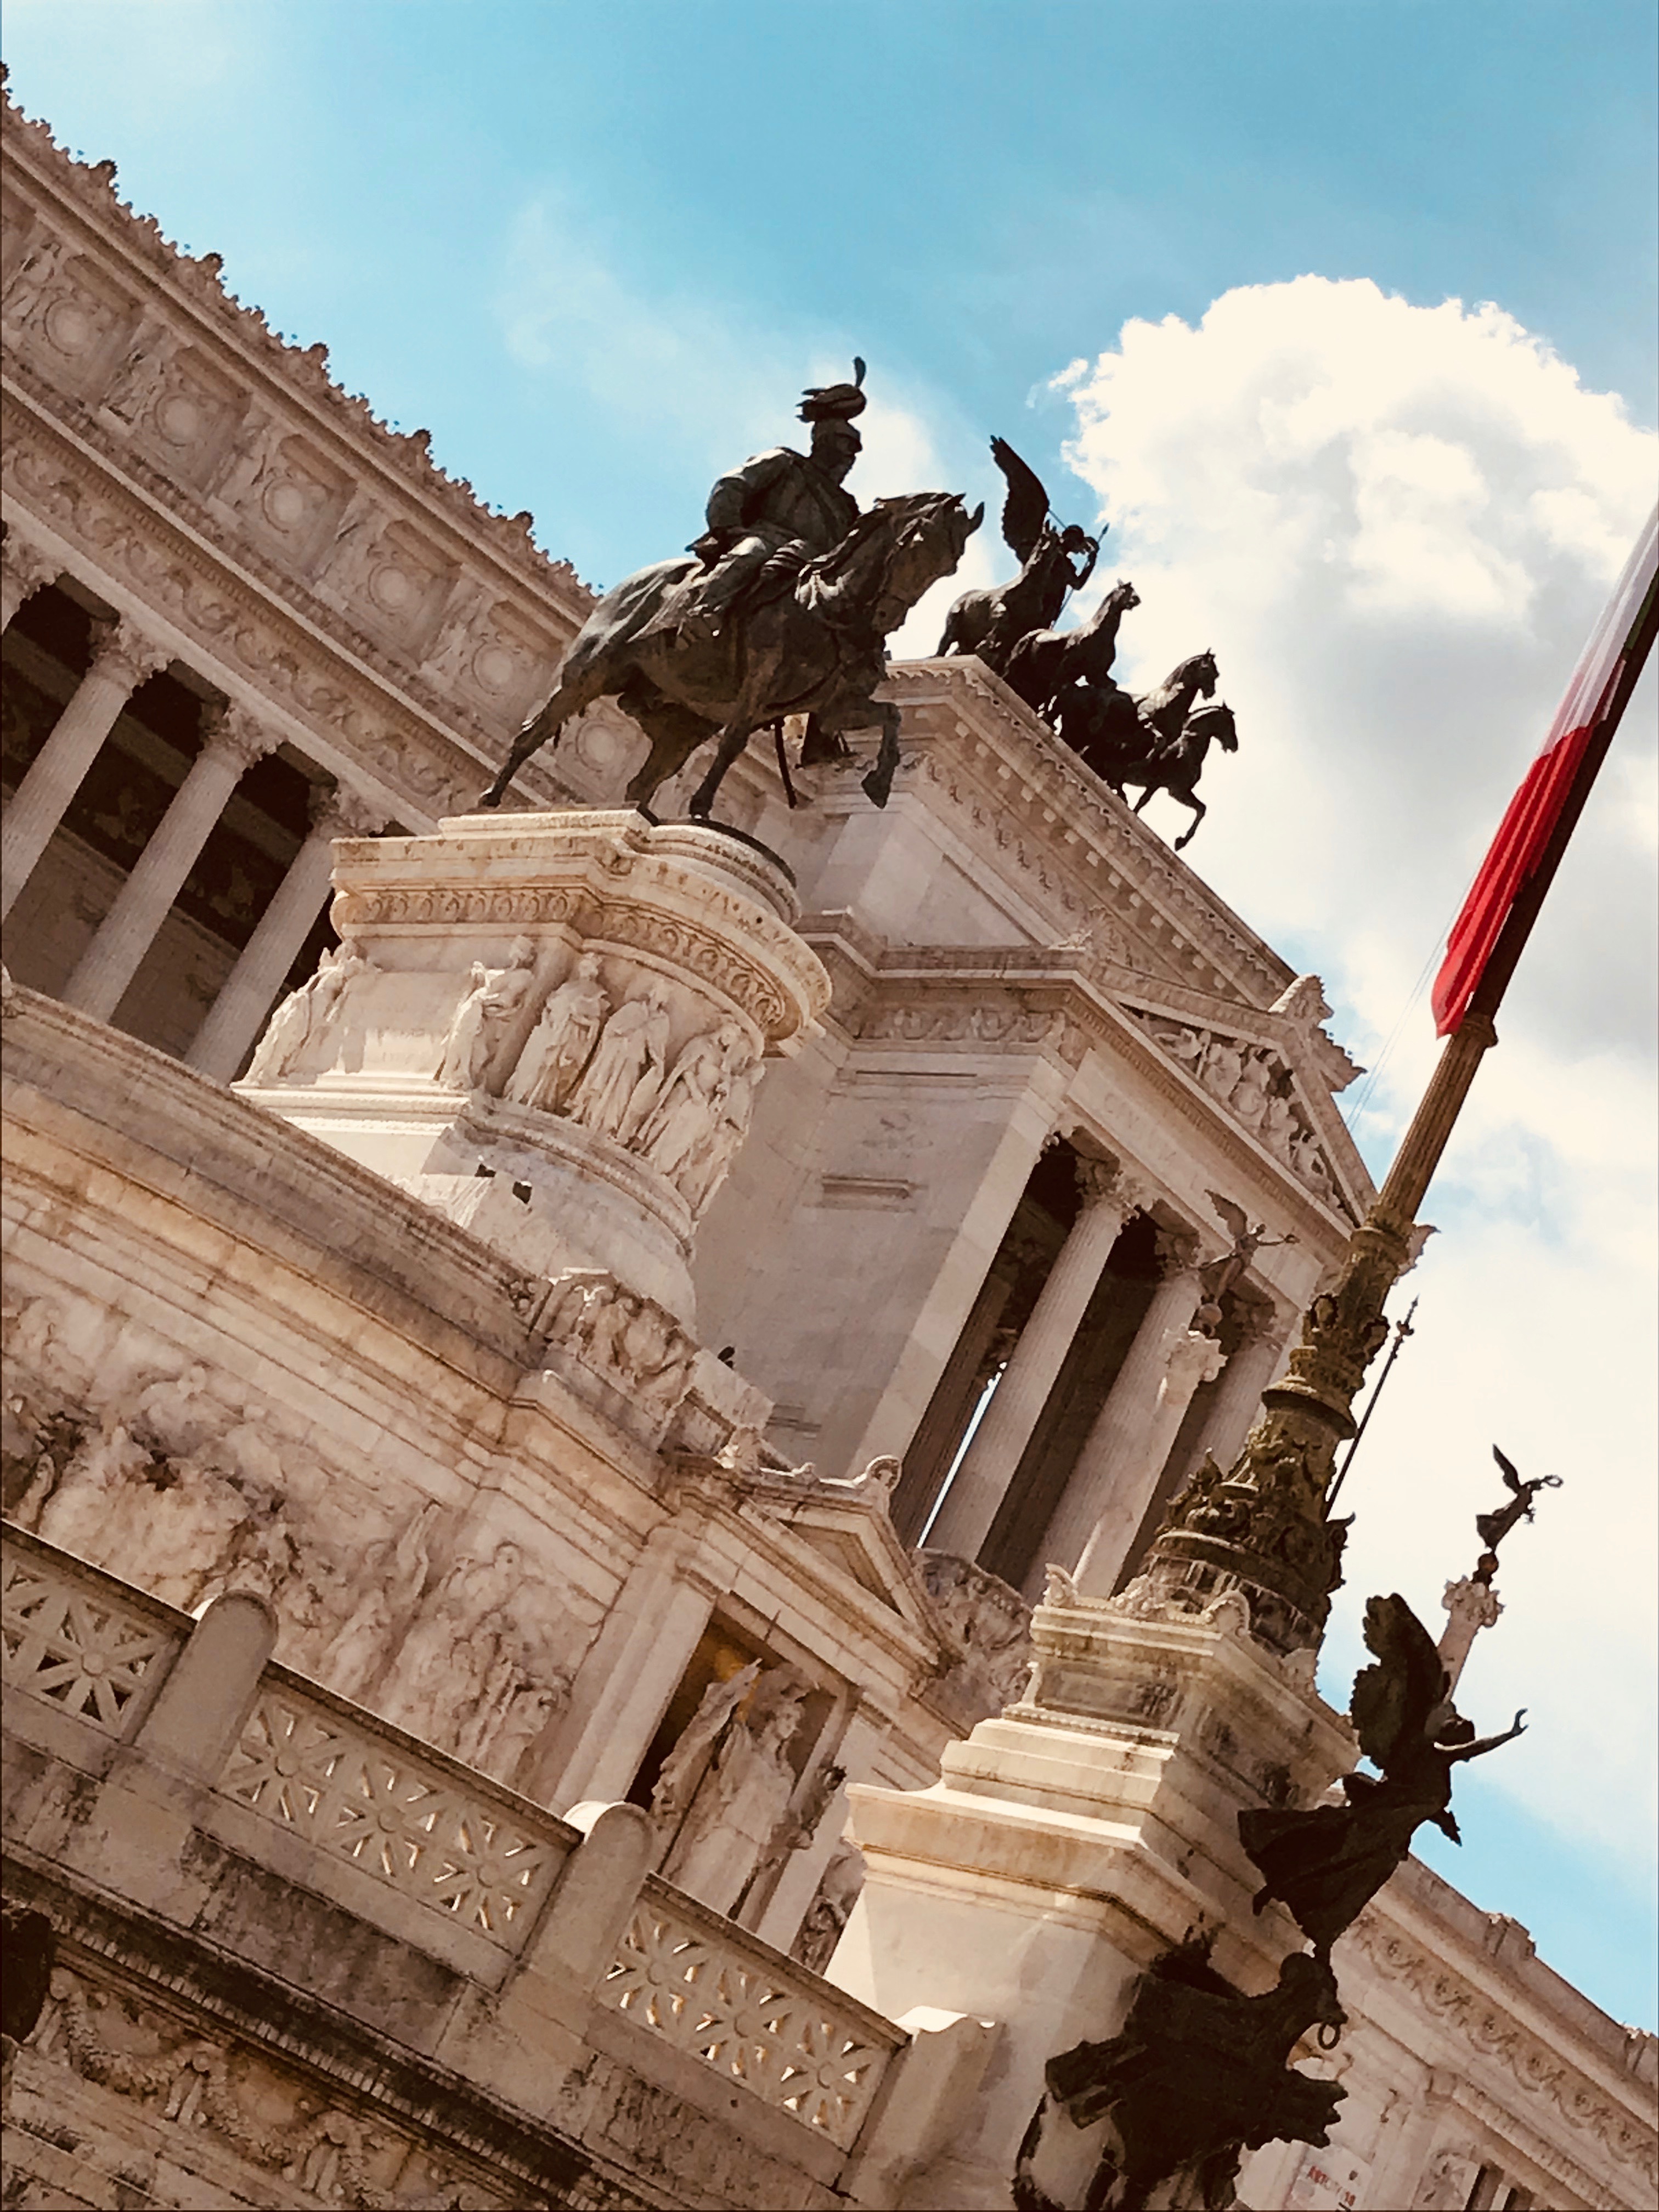
flag, italy, landmark, sky, statue, sculpture, monument, building, ancient history, facade, history, historic site, metropolis, arch, carving, stock photography